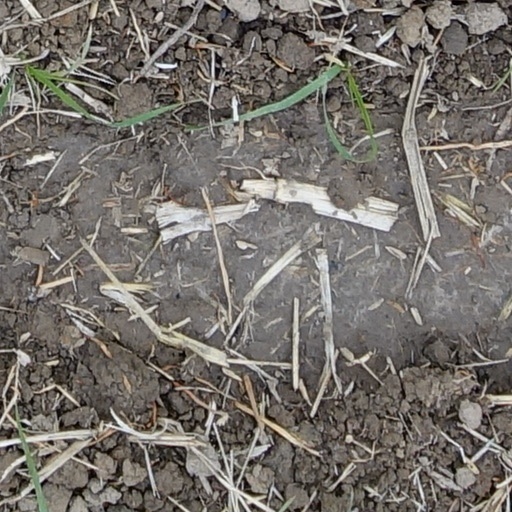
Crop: wheat